The Lucy Show

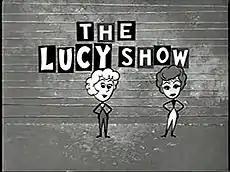
Season 1 opening credits (1962–1963): animations of Lucille Ball and Vivian Vance. Opening credits were changed throughout the show's run.

During later television airings, including 1970s and 1980s syndicated runs, as well as Nick at Nite's 1990s reruns of the series, the later "kaleidoscope" opening was used in nearly all episodes (with a "costarring Vivian Vance" voiceover edited in for episodes from the first three seasons).